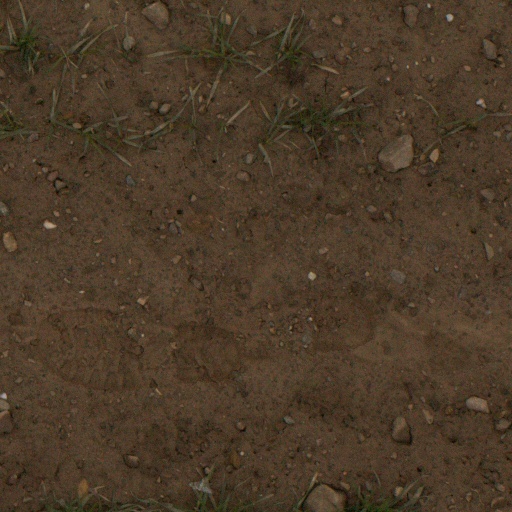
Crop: wheat